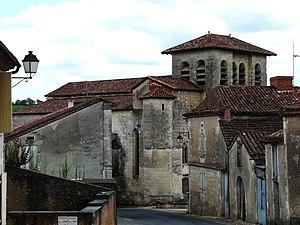
Église Saint-Pierre-ès-Liens dans le village de Chantérac, Dordogne, France
Cet article recense les monuments historiques français classés en 1914.
Cet article recense les monuments historiques de l'arrondissement de Périgueux, dans le département de la Dordogne, en France.